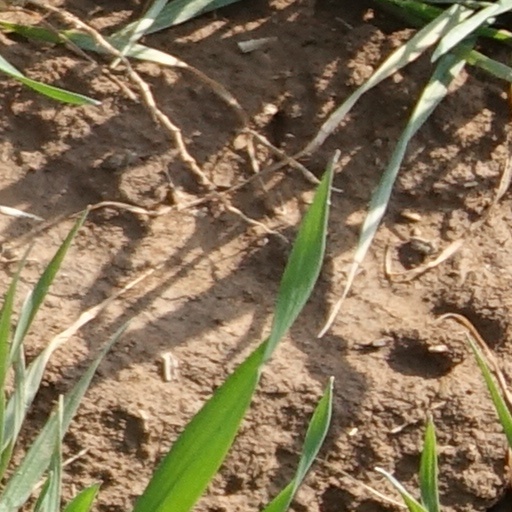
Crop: wheat